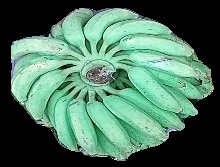
Variety: elakki-bale
Grade: grade1